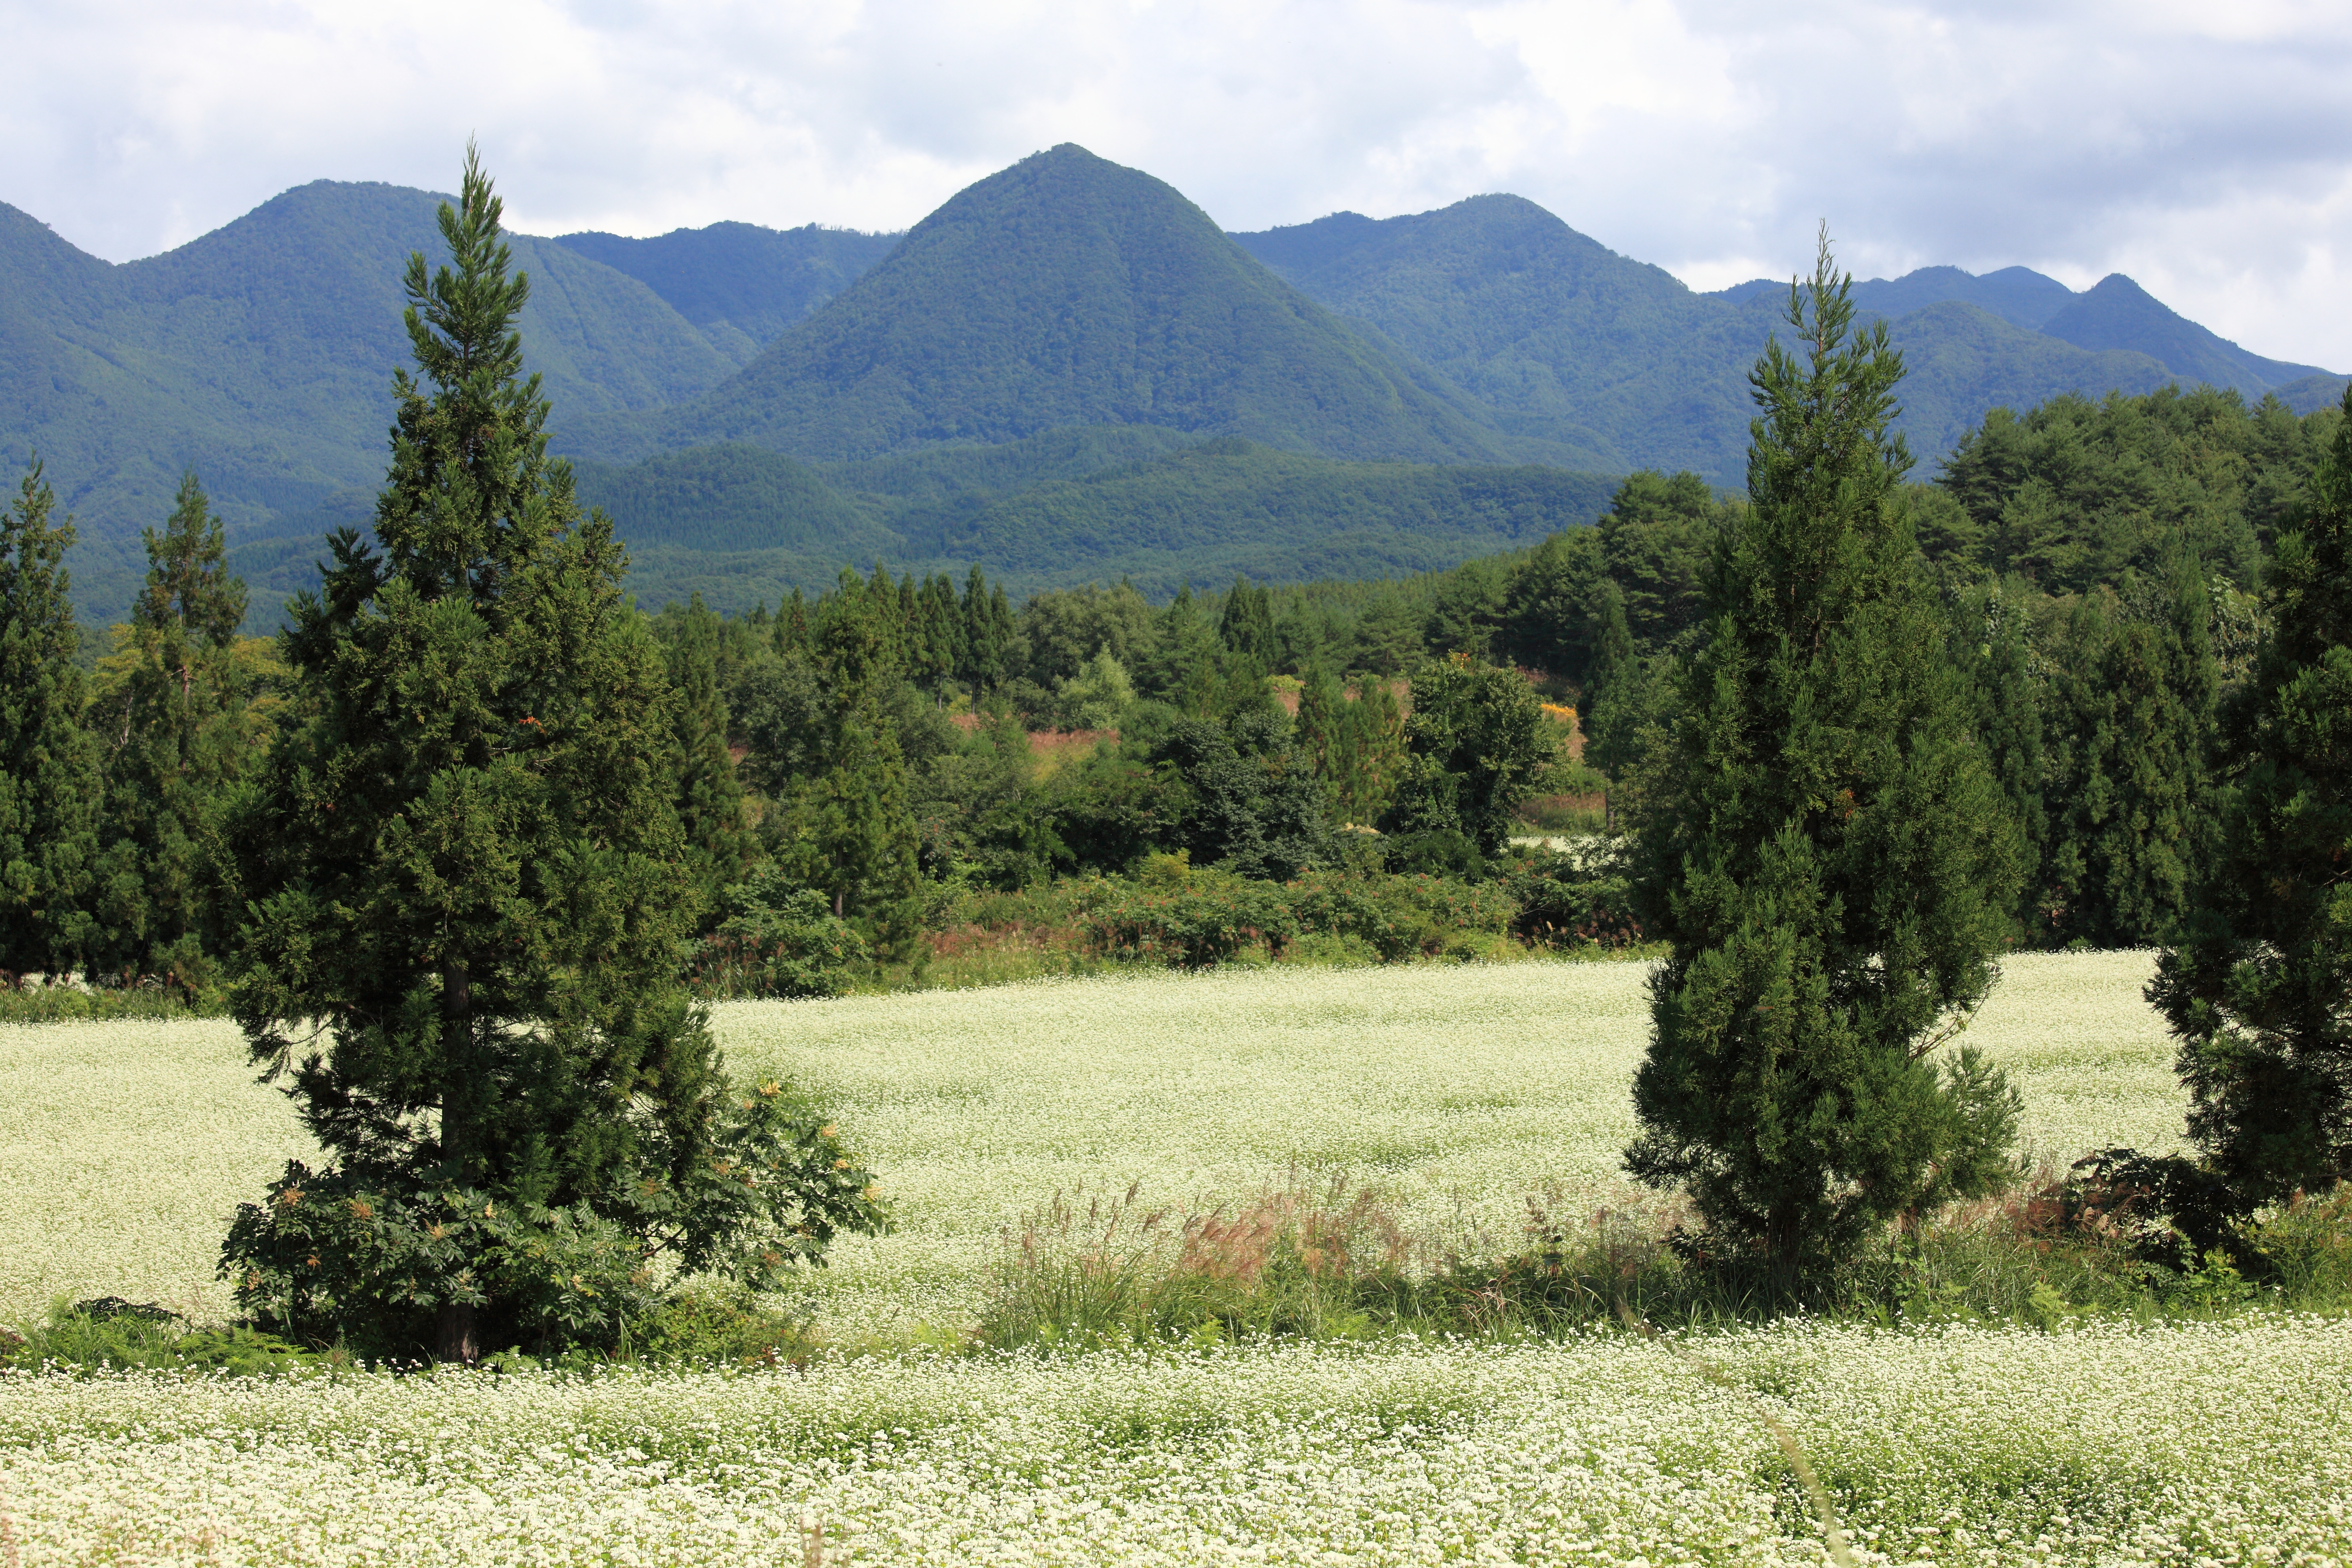
landscape, tree, forest, grass, wilderness, mountain, plant, field, meadow, prairie, hill, flower, lake, view, valley, mountain range, high, pasture, ranch, ridge, grassland, plateau, 5d, hires, woodland, habitat, markii, ecosystem, hi, res, resolution, soba, buckwheat, rural area, natural environment, geographical feature, mountainous landforms